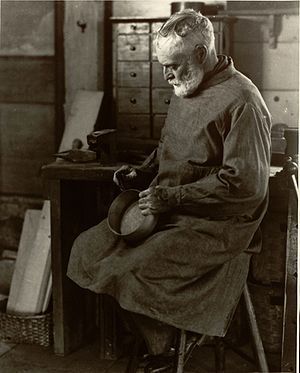
Shakermøbler
En gammel shaker i gang med at lave en shakerboks i 1935
Shakermøbler er en stilart, der blev grundlagt af shakersekten i begyndelsen af 1800-tallet. Krav om enkelhed, renhed, perfektion og høj kunstnerisk og håndværksmæssig kvalitet påvirkede formen af de møbler og brugsgenstande, som shakerbevægelsens medlemmer tilvirkede til egen brug og til salg. Shakermøbler var udbredt i hele USA allerede i det 19. århundrede og blev præsenteret på verdensudstillinger.